Reed switch

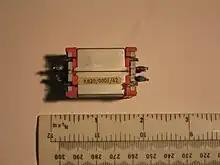
A reed relay from a TXE-3 telephone exchange

One or more reed switches inside an electromagnetic coil constitute a reed relay. Reed relays are used when operating currents are relatively low, and offer high operating speed, good performance with very small currents that are not reliably switched by conventional contacts, high reliability and long life. Millions of reed relays were used in telephone exchanges in the 1970s and 1980s. In particular, they were used for switching in the British TXE family of telephone exchanges. The inert atmosphere around the reed contacts ensures that oxidation will not affect the contact resistance. Mercury-wetted reed relays are sometimes used, especially in high-speed counting circuits.